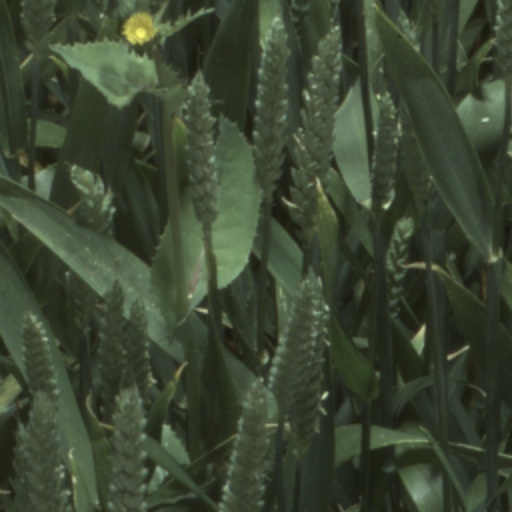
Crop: wheat